Maritime pilot

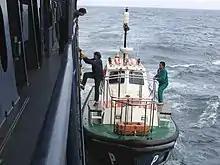

The word "pilot" is believed to have come from the Middle French, "pilot", "pillot", from Italian, "pilota", from Late Latin, "pillottus"; ultimately from Ancient Greek πηδόν (pēdón, "blade of an oar, oar").